Portable engine

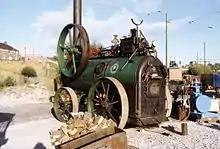
A large Foster wood burning portable engine at Summerlee museum in Coatbridge

Many portable engines still survive, as they were built in large quantities and were shipped to many remote corners of the Earth. A substantial number of them have been preserved, with many restored to full working order: their relatively small size and simpler construction, compared to a traction engine, makes them a much more viable proposition for restoration by the average enthusiast. (That is, provided the boiler is in reasonable condition: boiler repairs can be very expensive; replacement boilers even more so.)